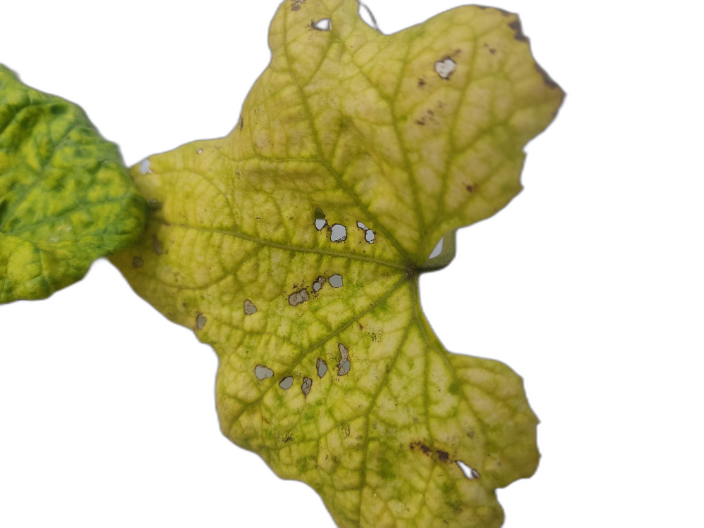
Crop: Zucchini
Label: Iron_Chlorosis_Damage